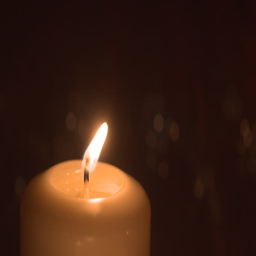
candle blowing off with smoke on the dark background